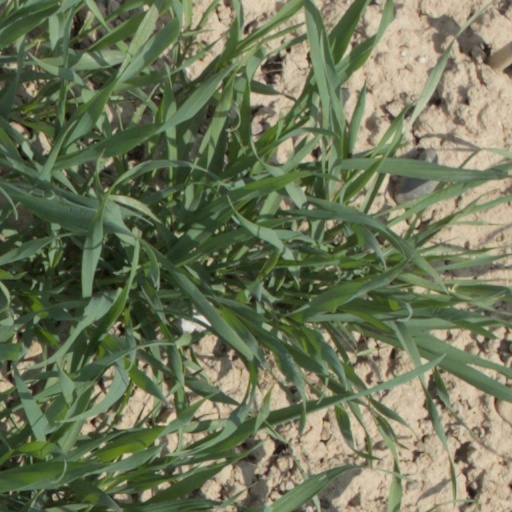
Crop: wheat